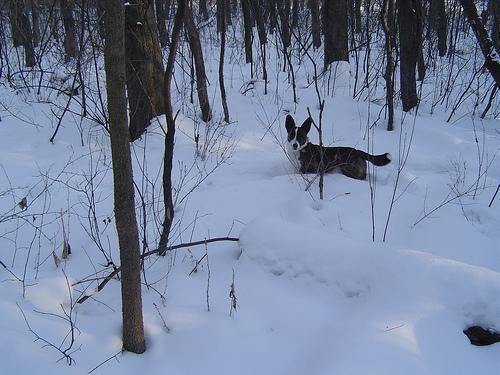
Cardigan